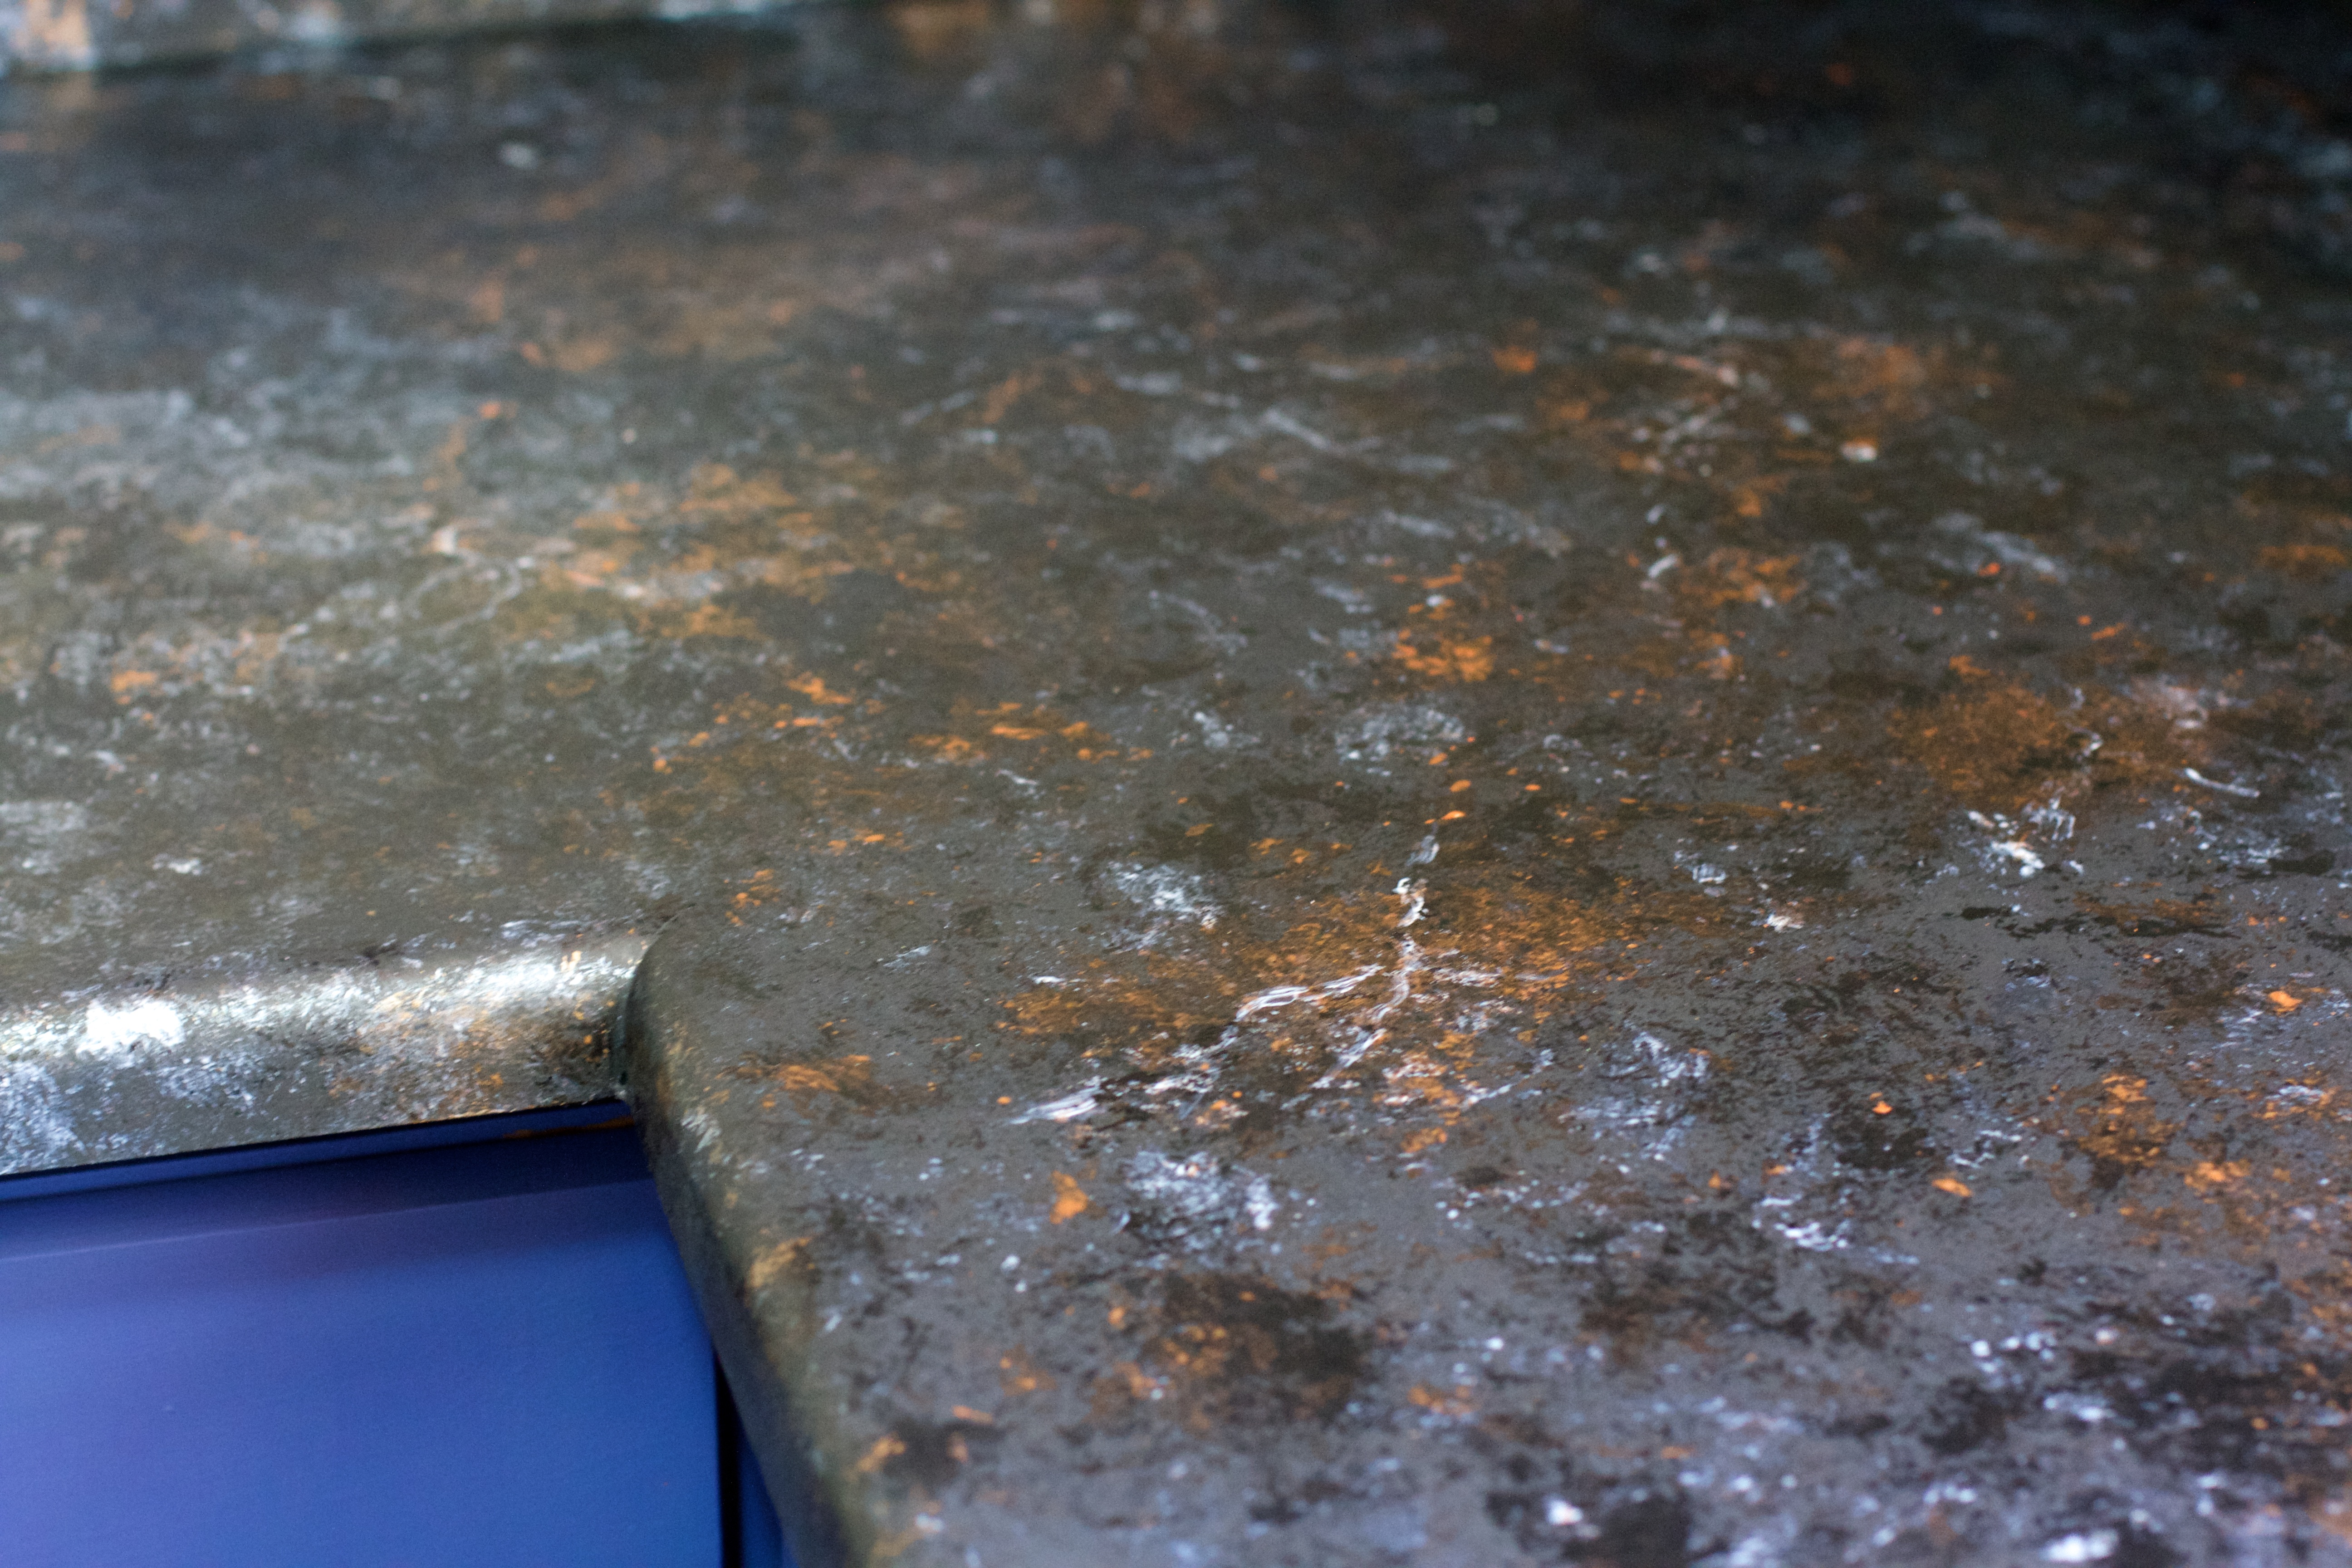
floor, asphalt, soil, material, flooring, road surface